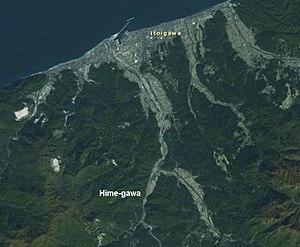
Japon
Le fleuve Hime est un cours d'eau du Japon long de 60 km qui traverse les préfectures de Nagano et Niigata.